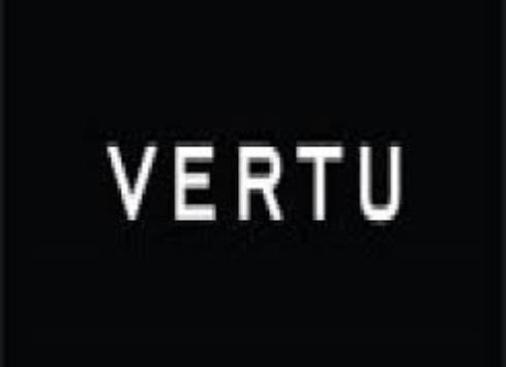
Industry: Others